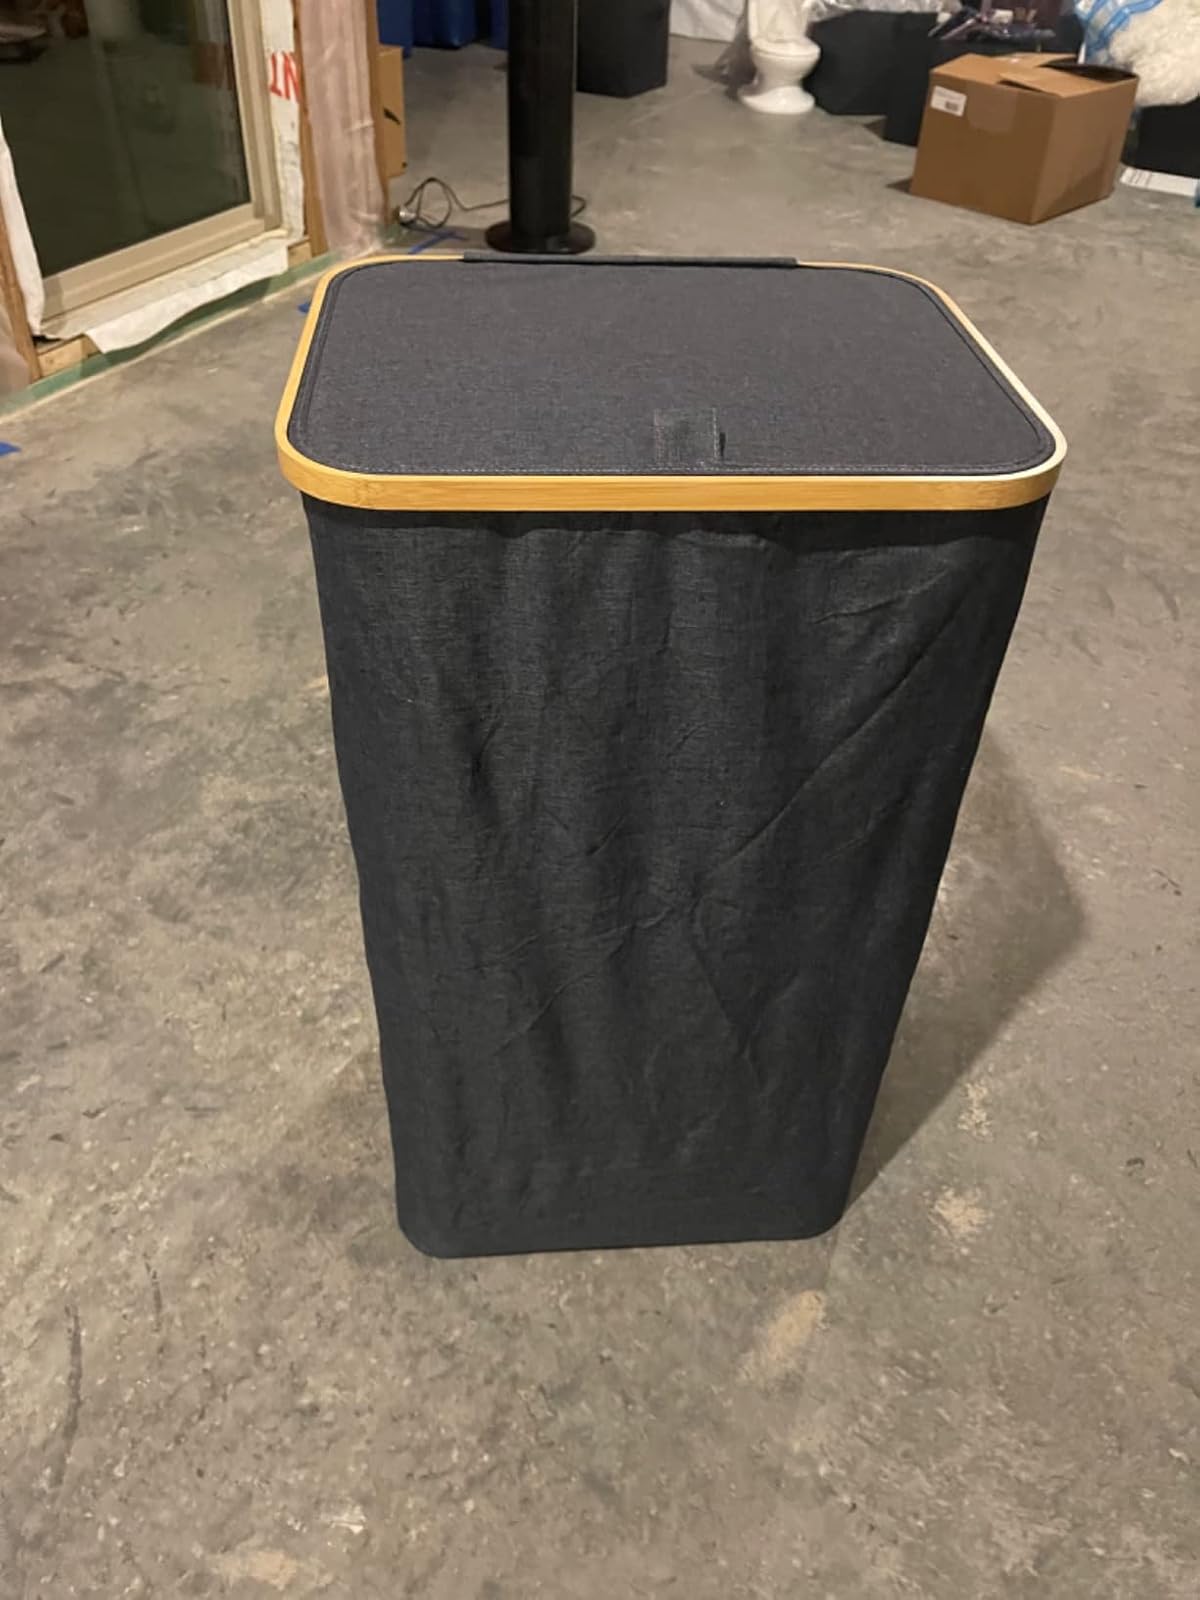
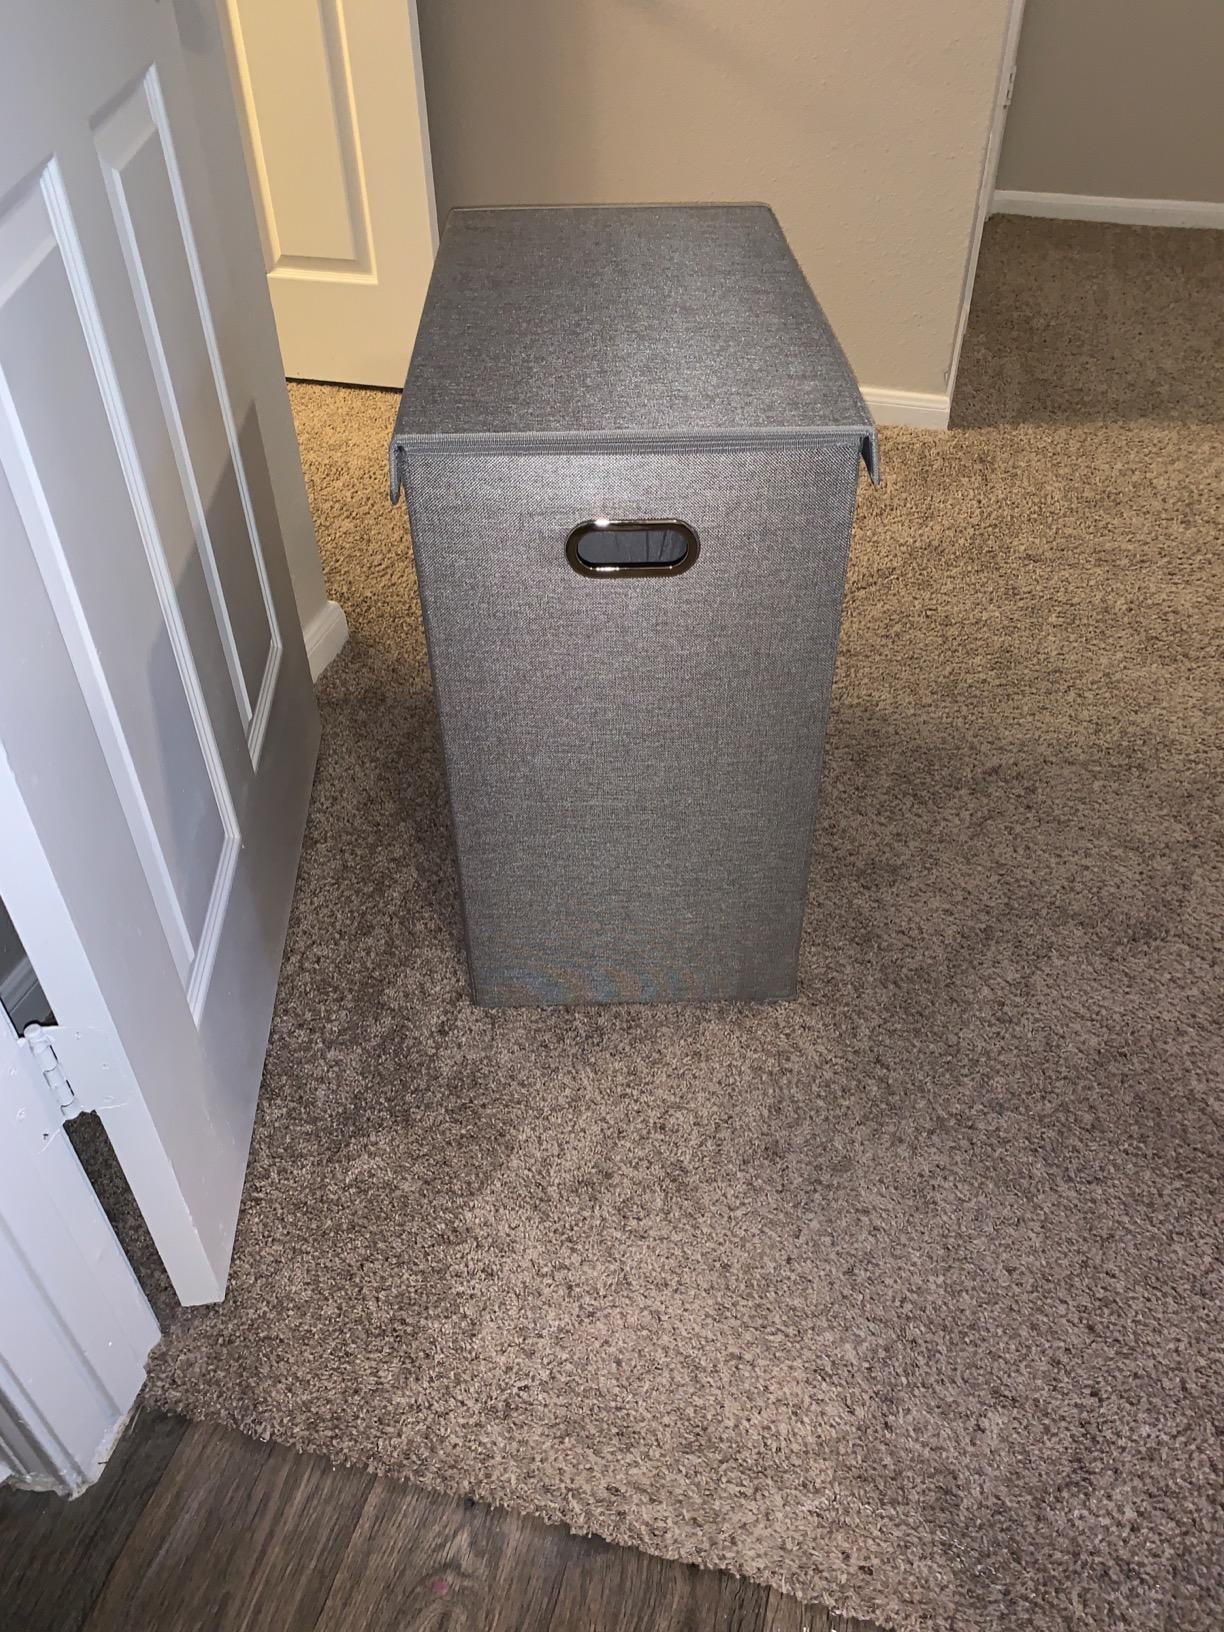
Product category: items_hamper
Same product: no